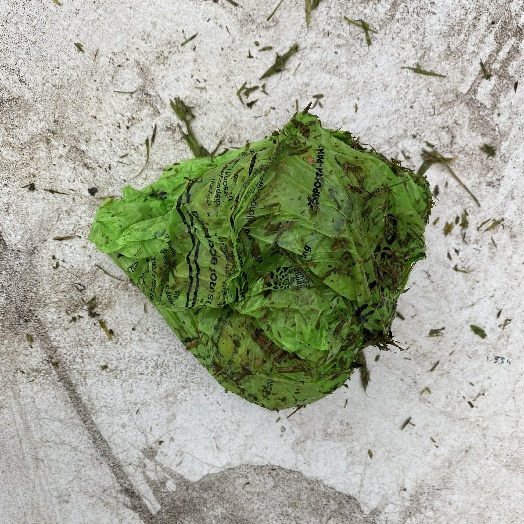
Label: Food Organics